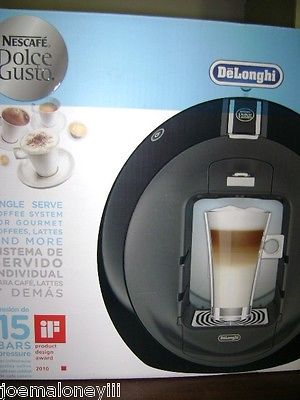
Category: coffee maker